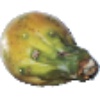
Label: cactus_fruit